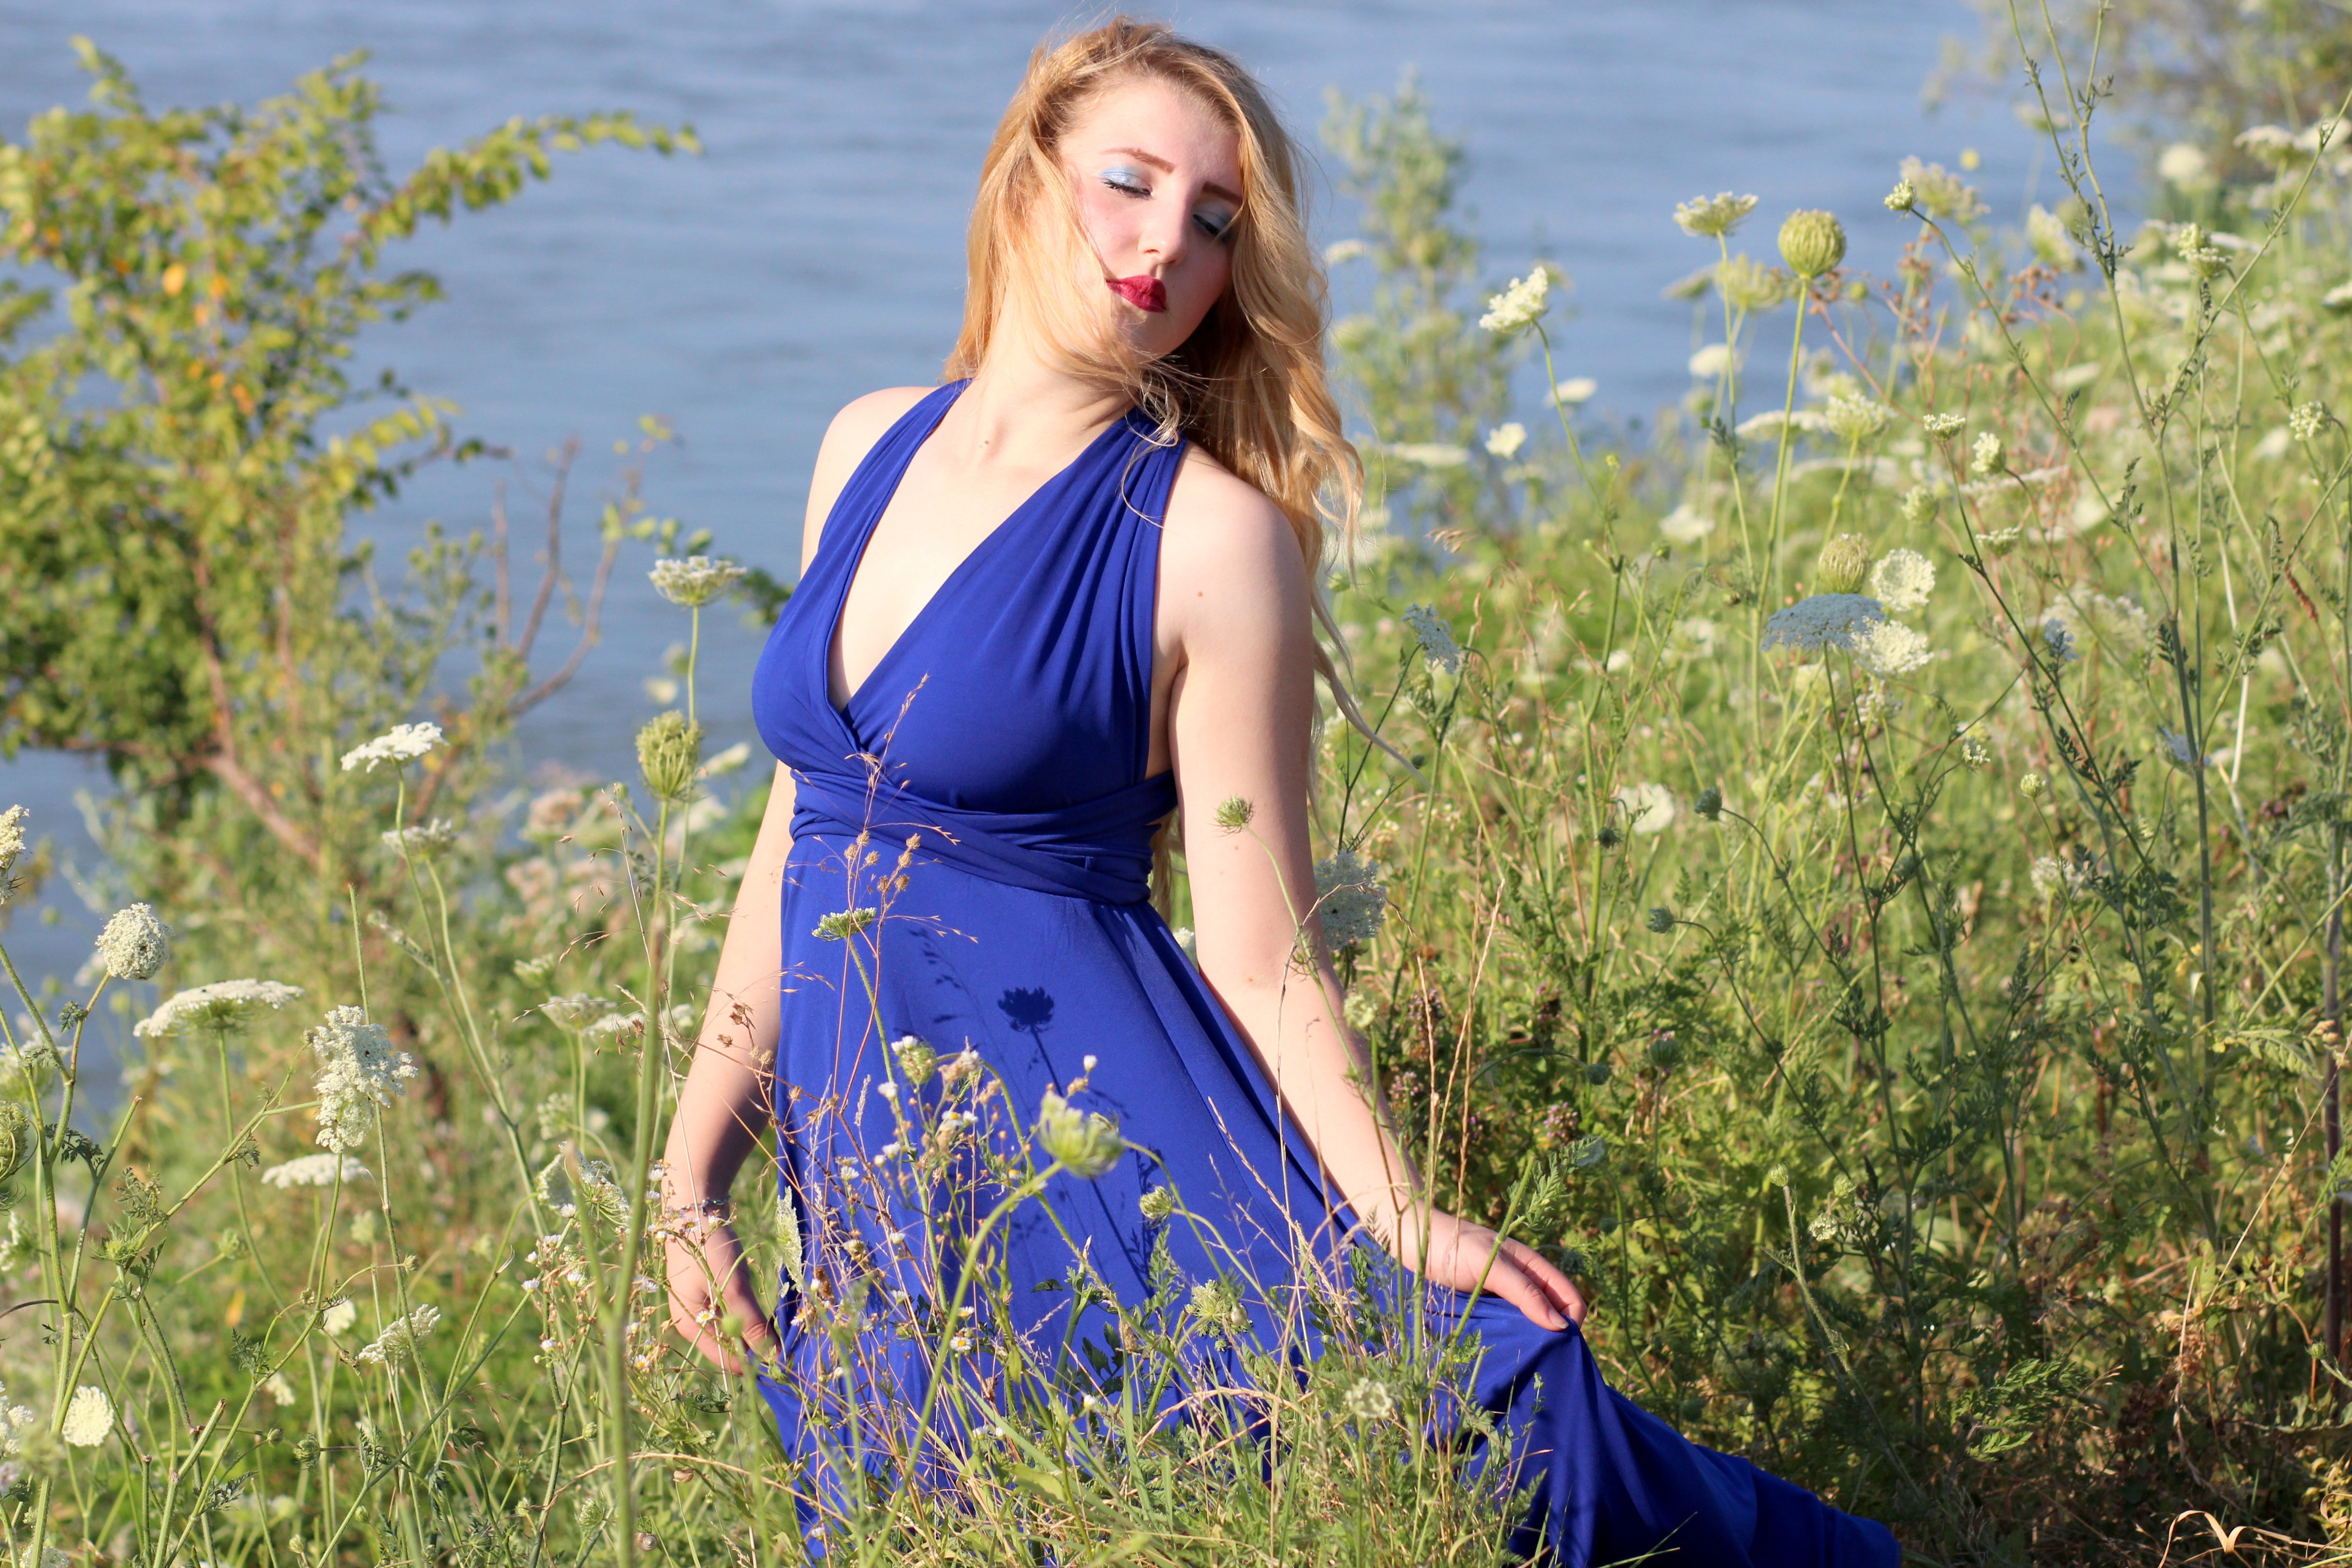
water, grass, girl, woman, lawn, meadow, flower, lake, model, spring, fashion, blue, clothing, dress, beauty, blond, photo shoot, portrait photography